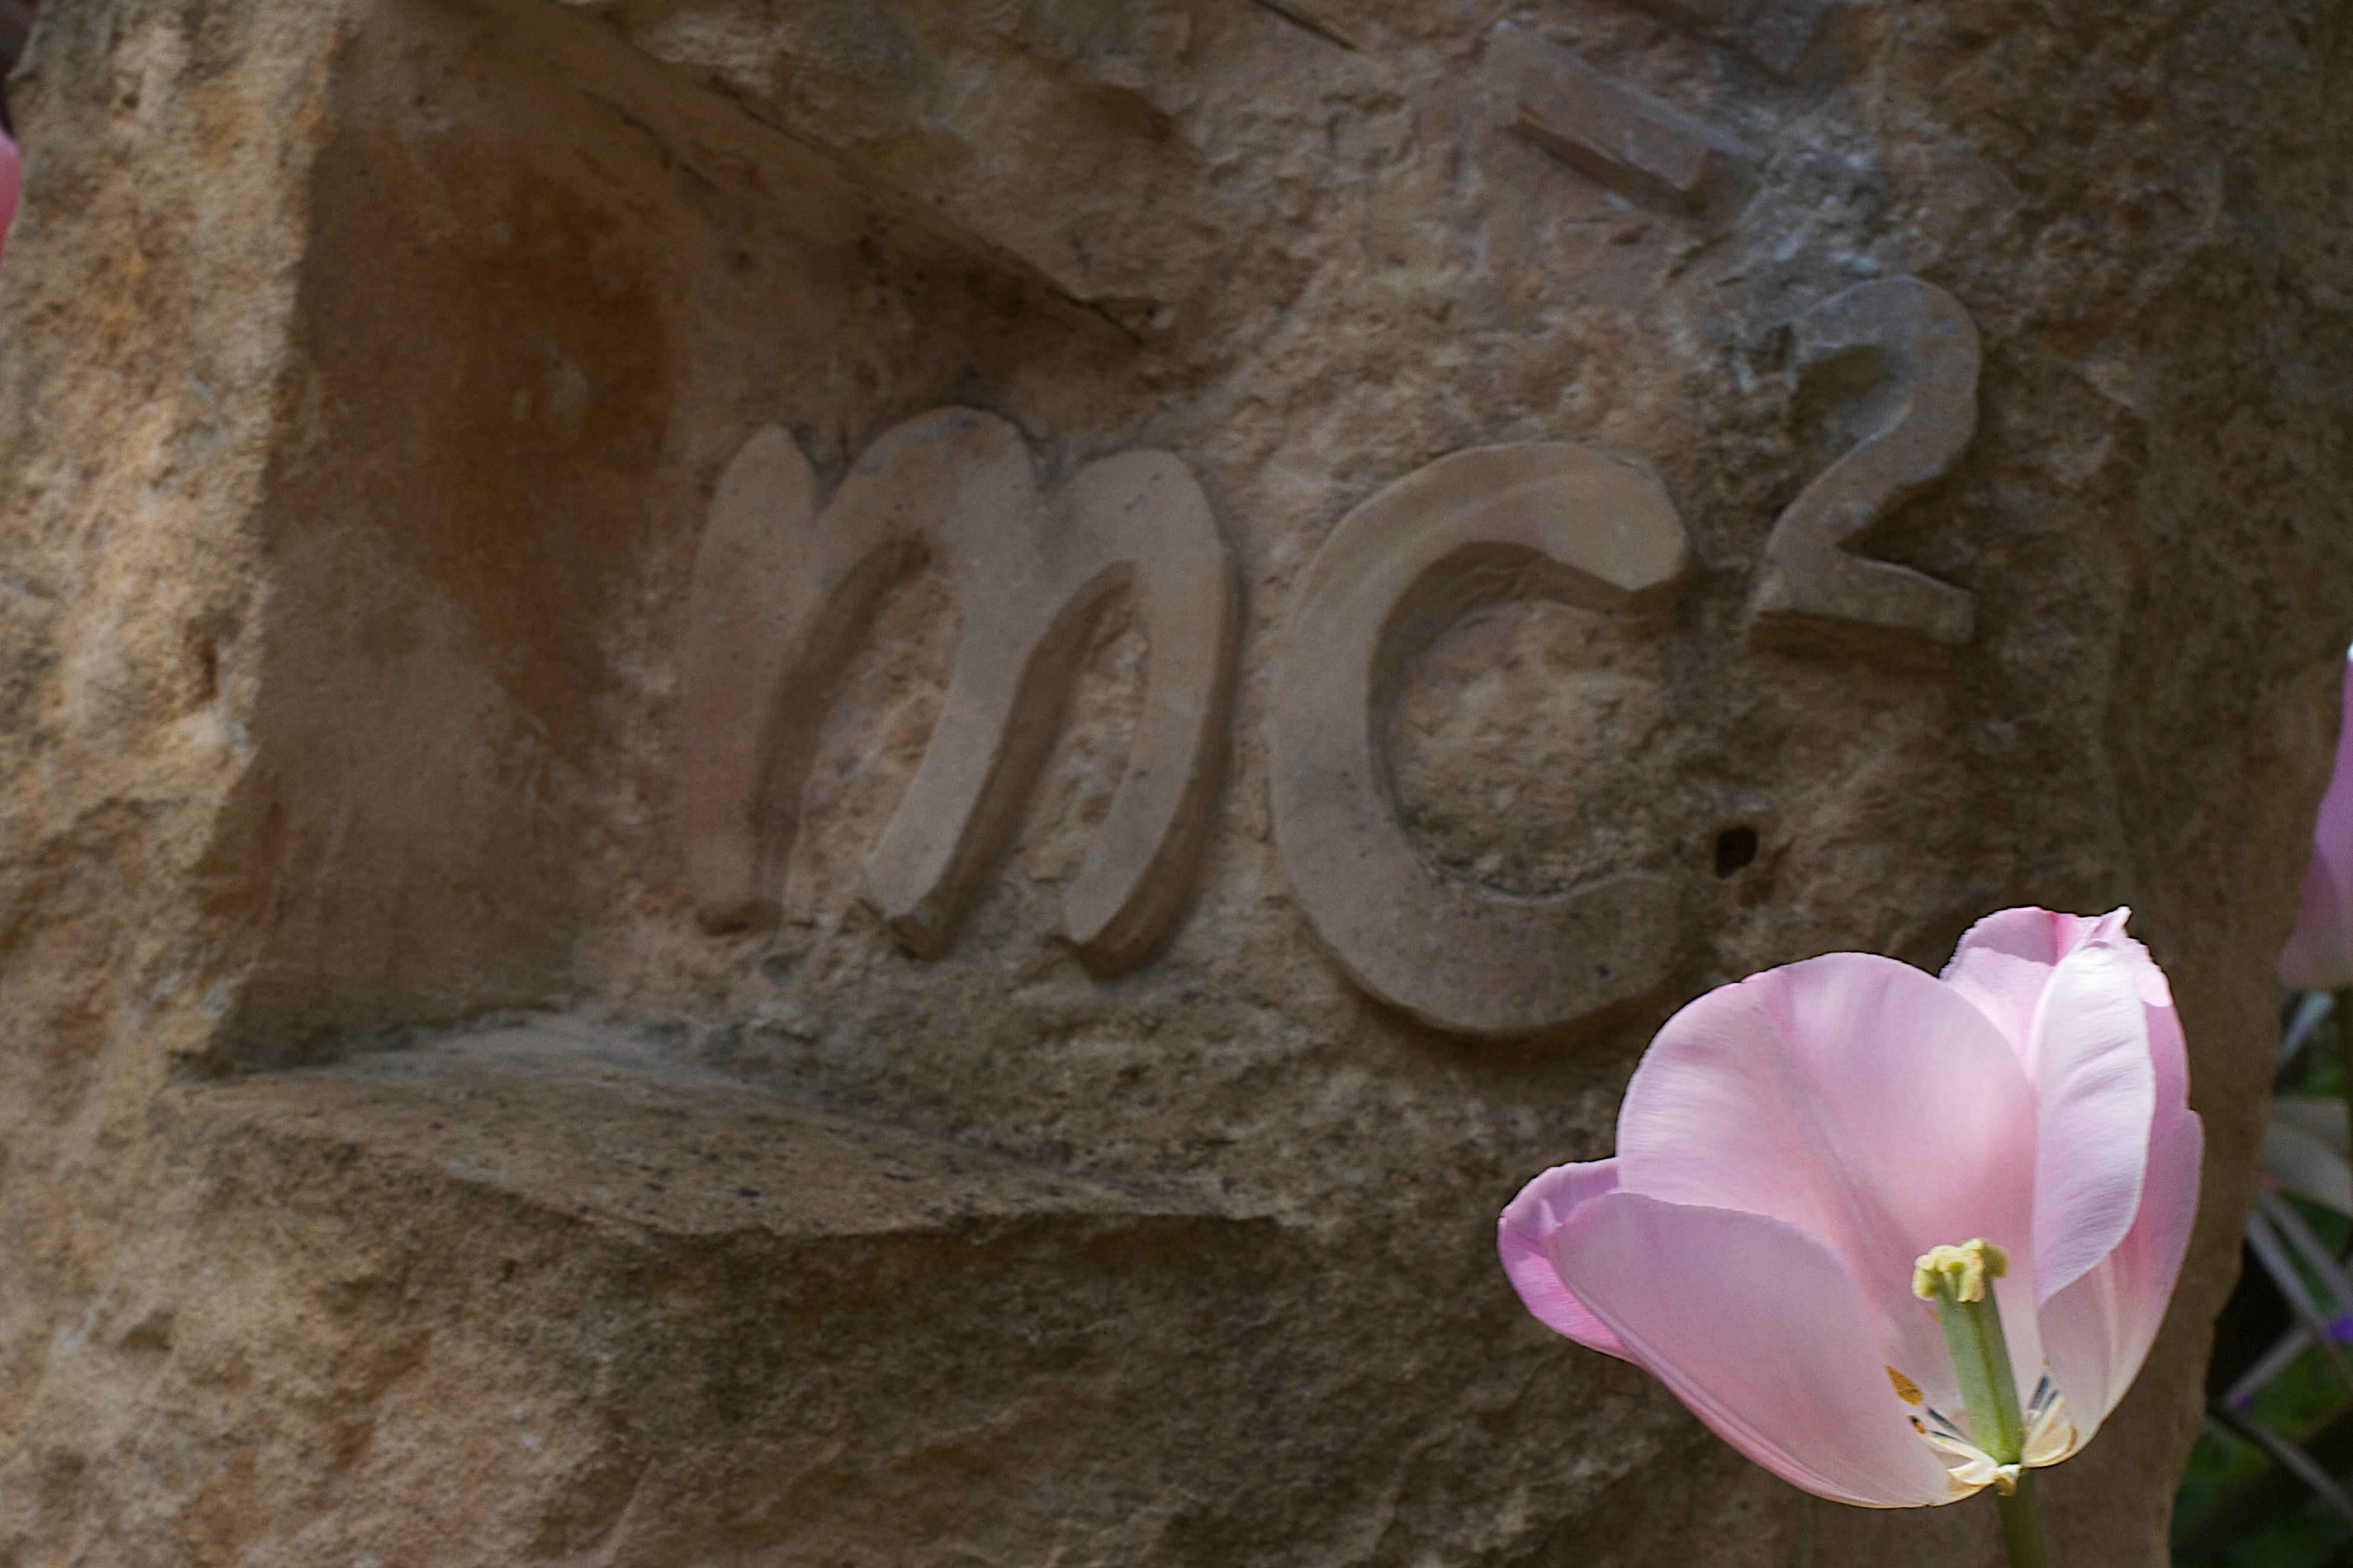
flower, formation